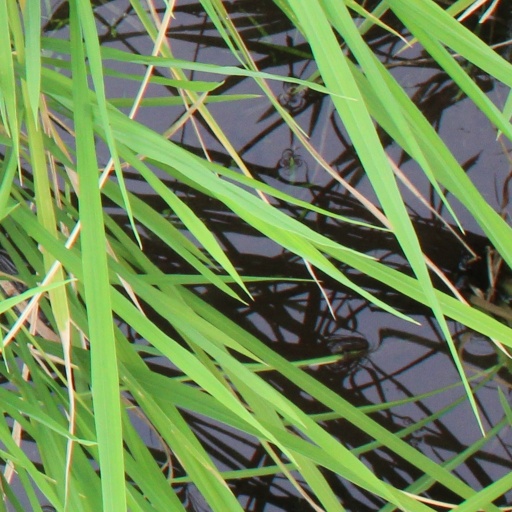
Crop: rice